Maritime Volunteer Service

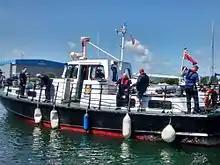
The MVS National Training Vessel East Sussex 1 at Sovereign Harbour in Eastbourne.

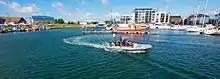
The MVS on the water at Sovereign Harbour in Eastbourne.

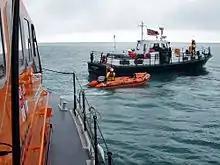
The MVS and RNLI on a joint exercise in Sussex.

The MVS was formed on 1 April 1994, a day after the Royal Naval Auxiliary Service (RNXS) was disbanded. The RNXS had operated small ships such as fleet tenders and inshore minesweepers, and ran Naval Control of Shipping centres ashore, but was disbanded following the end of the Cold War. While many of the best aspects of RNXS operating procedures and traditions survive in the MVS, it is a uniformed civilian charity whose vessels fly a defaced Red Ensign. On 7 May 1997, the then Armed Forces Minister, Dr John Reid, announced during a visit to the Britannia Royal Naval College, Dartmouth that the Royal Navy would give formal recognition to the Maritime Volunteer Service. In his remarks, he said that the Royal Navy's recognition is a tribute to the important role that the MVS play in the education and training of young people in nautical skills.